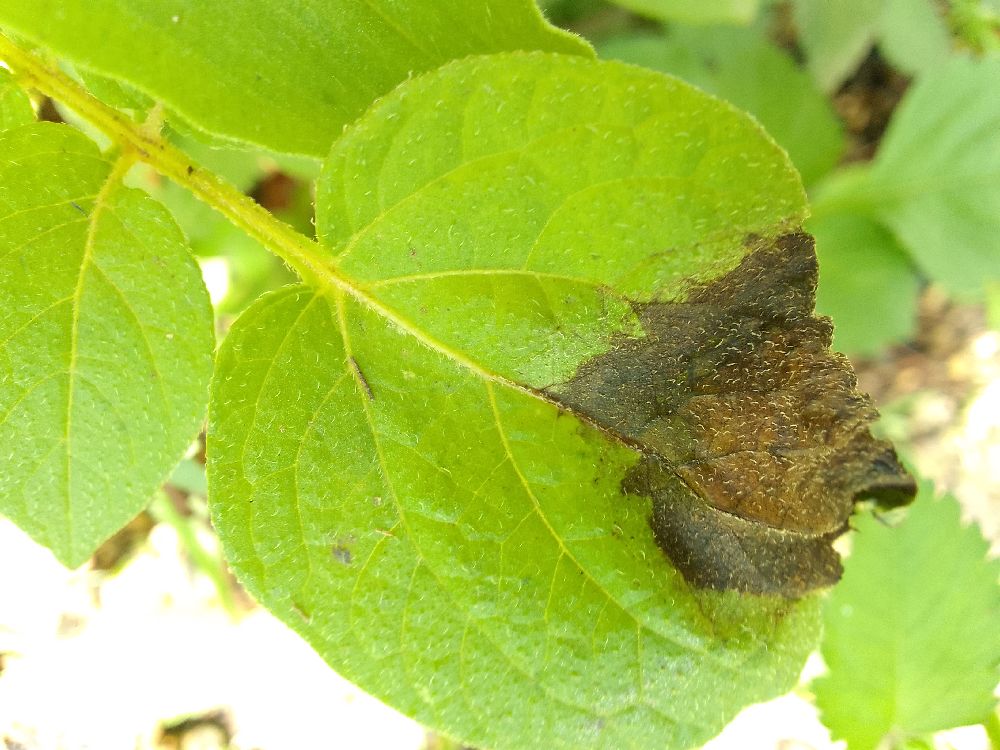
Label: Late blight